Anita Florence Hemmings

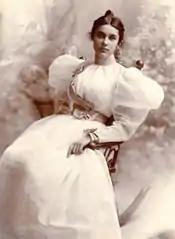

Hemmings attended preparation school at Girls' High School in Boston and Northfield, where she had been roommates with Elizabeth Baker "(maiden;" 1868–1943), who, on September 23, 1896, married William Henry Lewis (1868–1949).